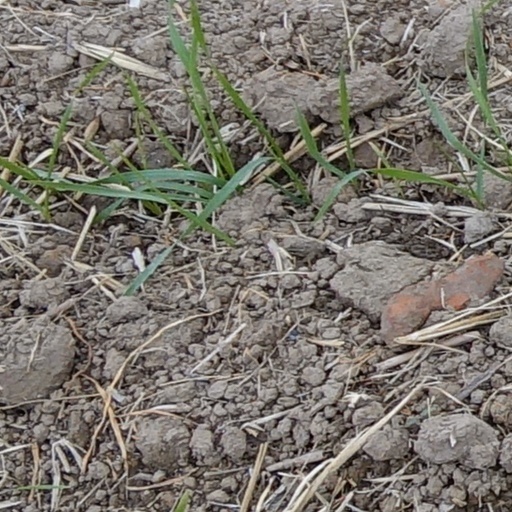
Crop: wheat